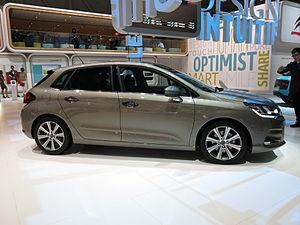
Salon international de l'automobile de Genève 2015